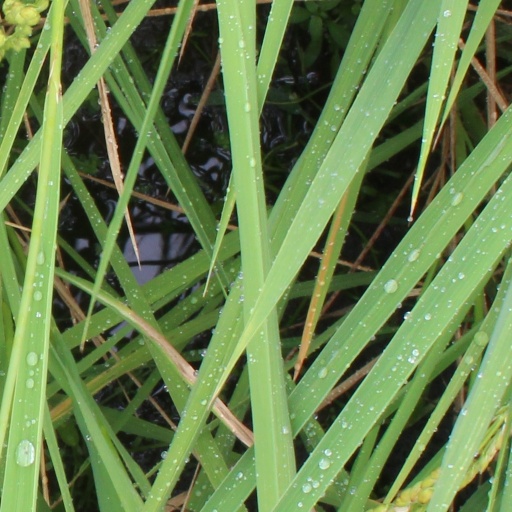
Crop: rice